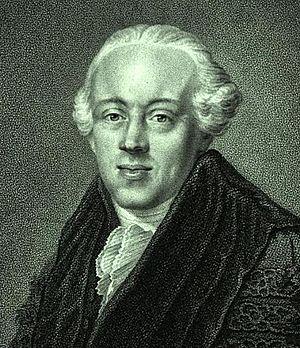
Jan Frederik van Beeck Calkoen est un astronome et mathématicien néerlandais.